7th Heavy Anti-Aircraft Regiment, Royal Artillery

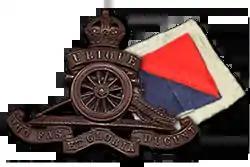
Royal Artillery cap badge and helmet patch

7th Heavy Anti-Aircraft Regiment, Royal Artillery (7th HAA Rgt) was an air defence unit of the British Army that served in the Siege of Malta during World War II. It fired the first British shots in the Mediterranean Theatre in the war, and provided the basis on which the heavy anti-aircraft defences of Malta were built. Late in the war it returned to defend the UK against V-1 flying bombs, and continued in the postwar army until 1954.